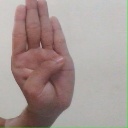
अक्षर: ब